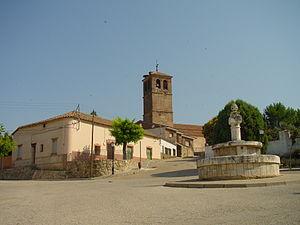
Place de Ribatejada avec sa fontaine et son église en arrière-plan (Communauté de Madrid, Espagne).
La comarque d'Alcalá ou comarque complutense est une comarque historique castillane située à l'est de la Communauté de Madrid, en Espagne. Sa capitale est Alcalá de Henares. Officiellement la Communauté de Madrid n'a défini aucune comarque, cependant, divers organismes de l'administration de la communauté autonome ont défini plusieurs comarques selon différents critères.